Boston baked beans

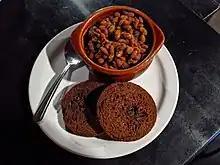
Baked beans served with Boston brown bread

Boston baked beans are a variety of baked beans, sweetened with molasses, and flavored with salt pork or bacon.